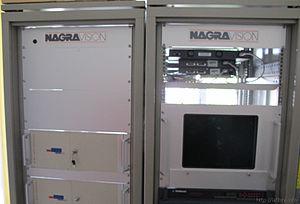
Baies NagraVision CityPlay Amiens
Nagravision, filiale du groupe suisse Kudelski, est une compagnie qui développe des systèmes d'accès conditionnels pour le câble, la télévision sur téléphone Mobile, la télévision sur Internet ou IPTV et la télévision par satellite. Le déchiffrement de Nagravision est réalisé par un récepteur, disposant d'un lecteur de carte à puce conforme au standard Nagravision ou d'un module d'accès conditionnel ou.